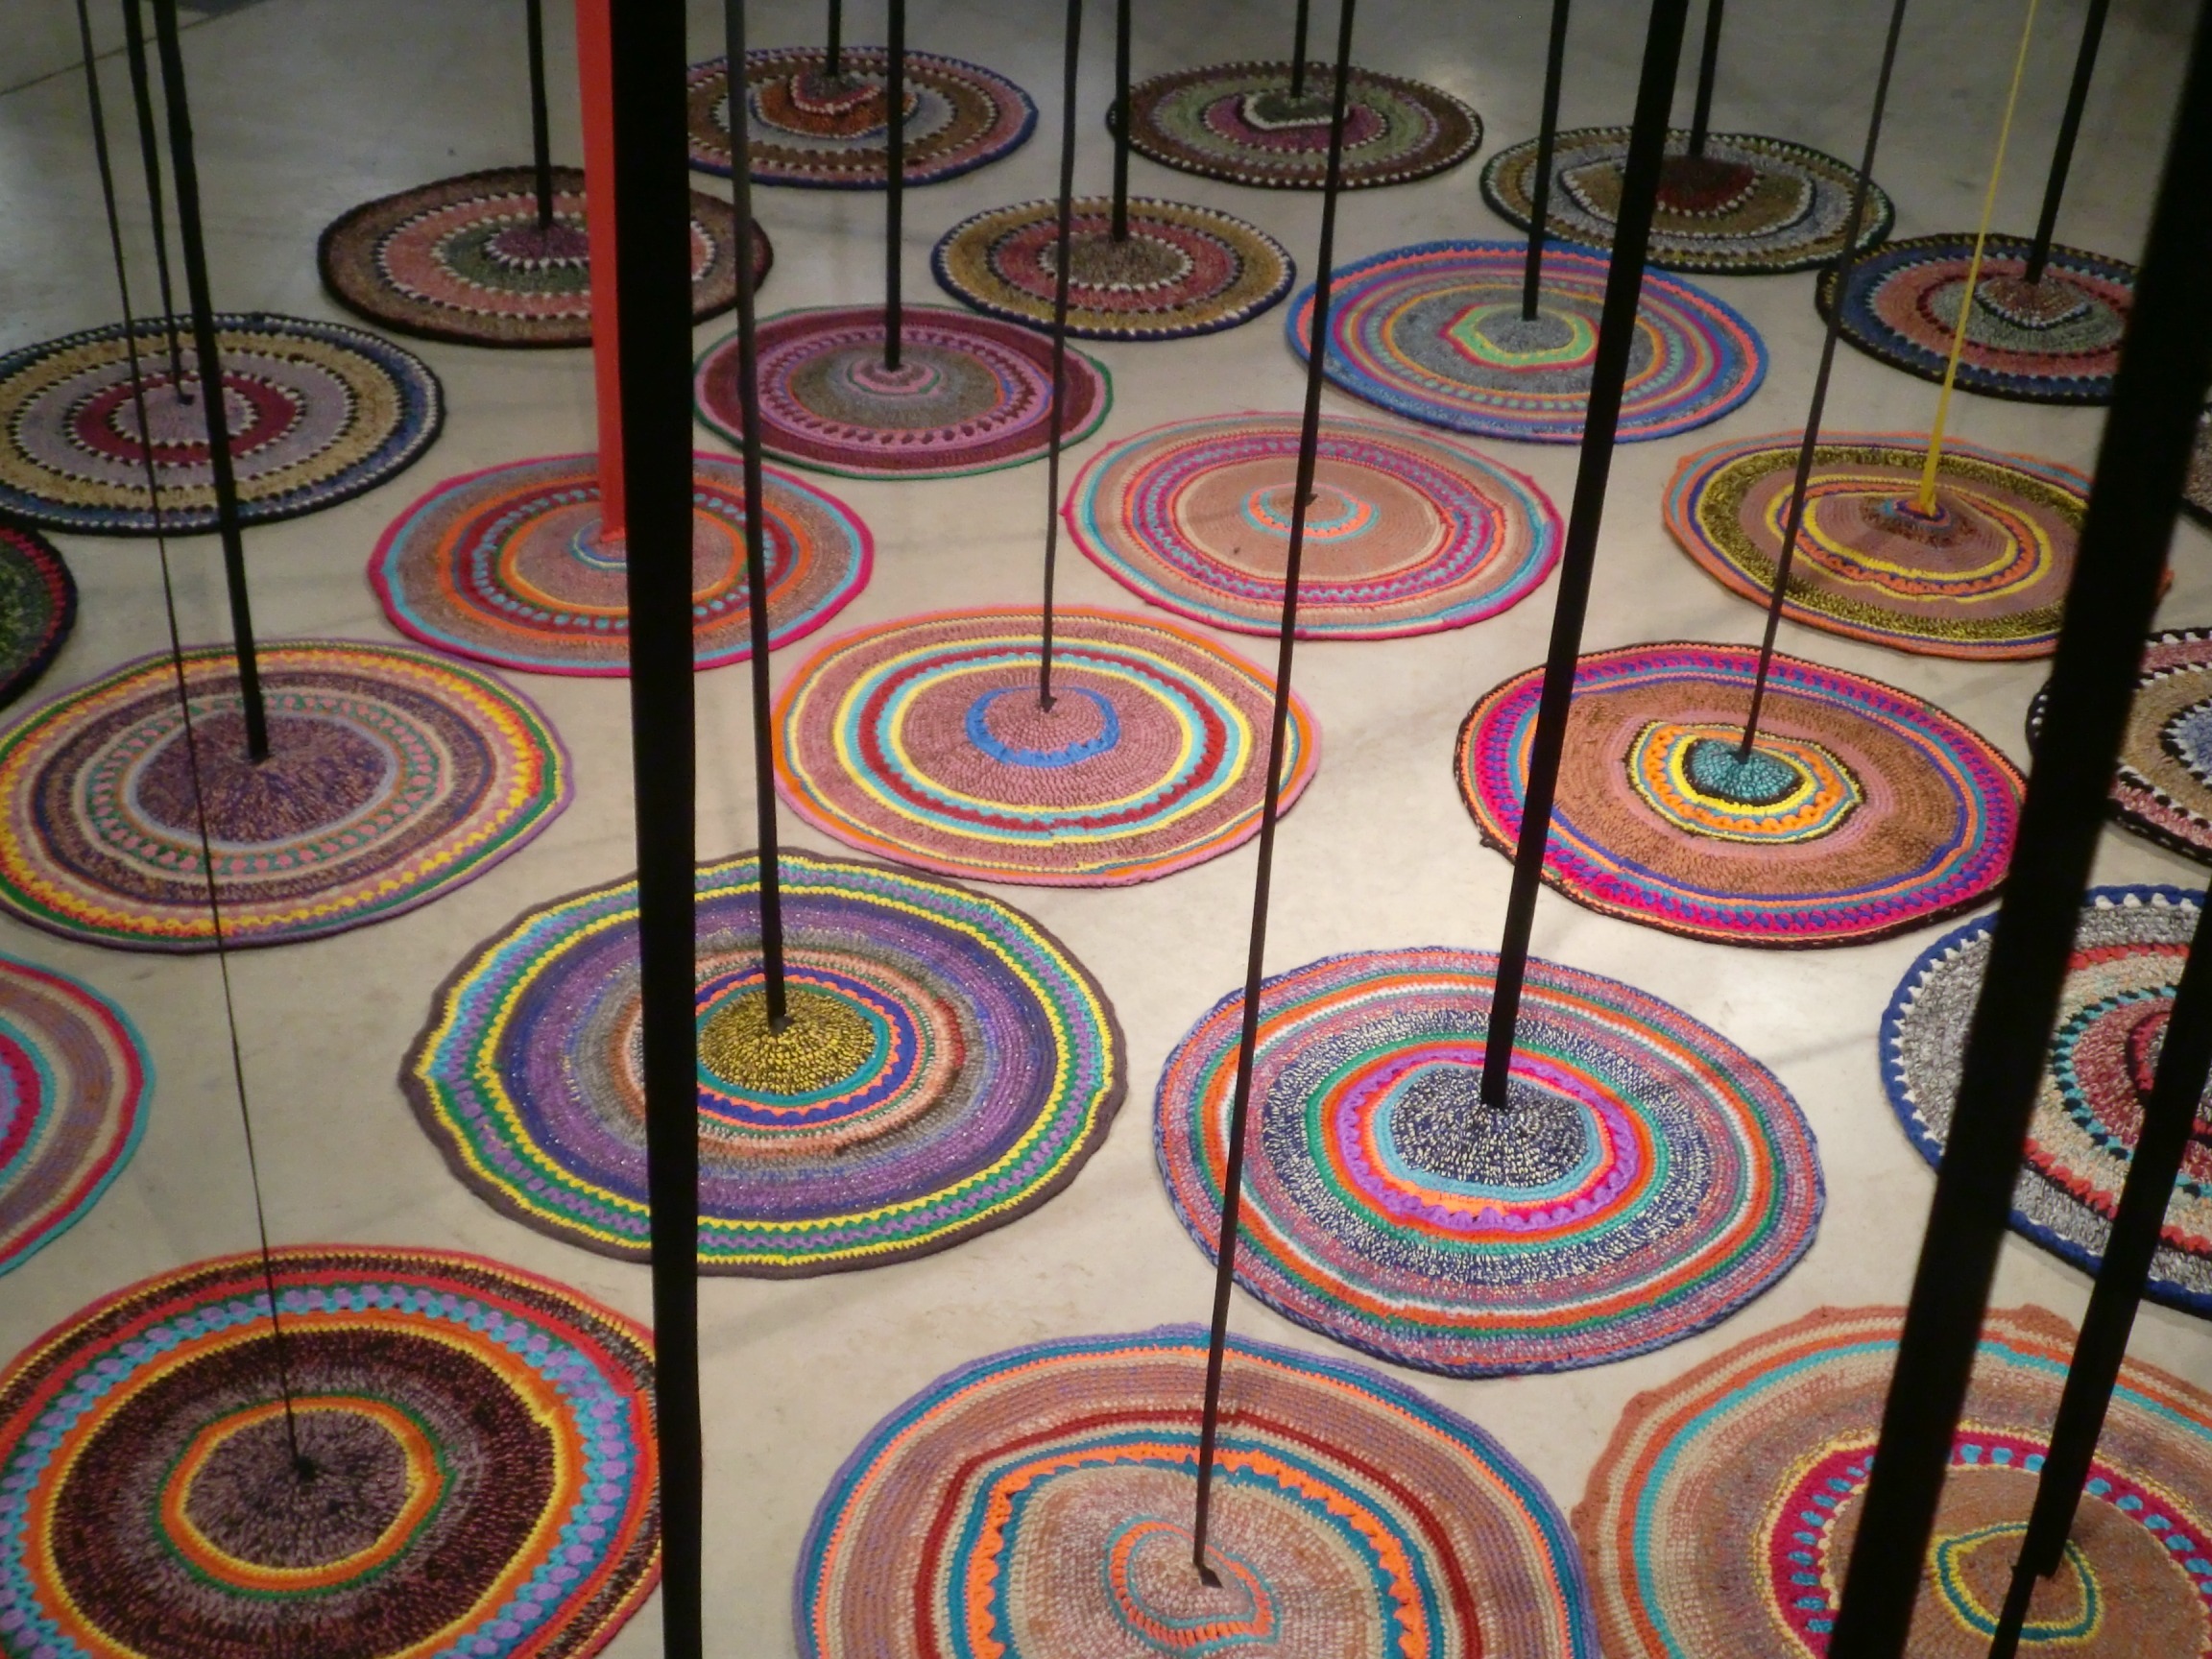
glass, number, pattern, color, colorful, wool, circle, art, design, symmetry, carpet, exhibition, shape, linked, retired, flooring